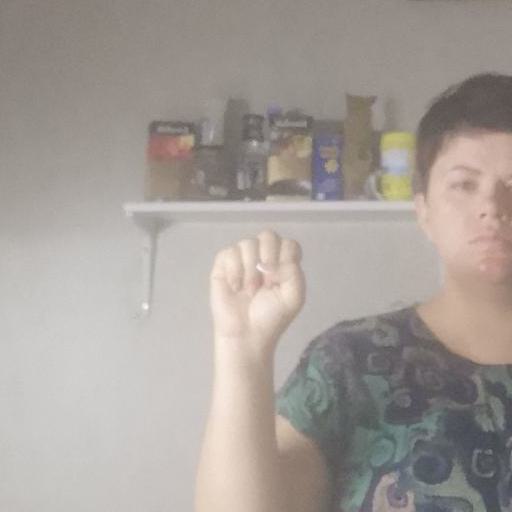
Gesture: fist